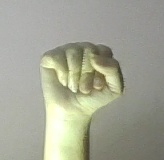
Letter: saad